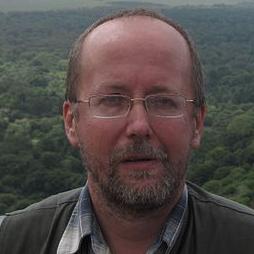
Age: 46